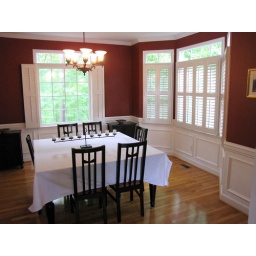
This table can extend to seat up to 12 people (extra chairs are in the basement)